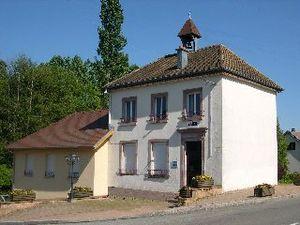
village de Cunelières (Territoire de Belfort) Photo prise en mai 2004 par LP90 Licence GFDL LP90 mai 2004
Cunelières est une commune française située dans le département du Territoire de Belfort en région Bourgogne-Franche-Comté.